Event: Nepal Earthquake
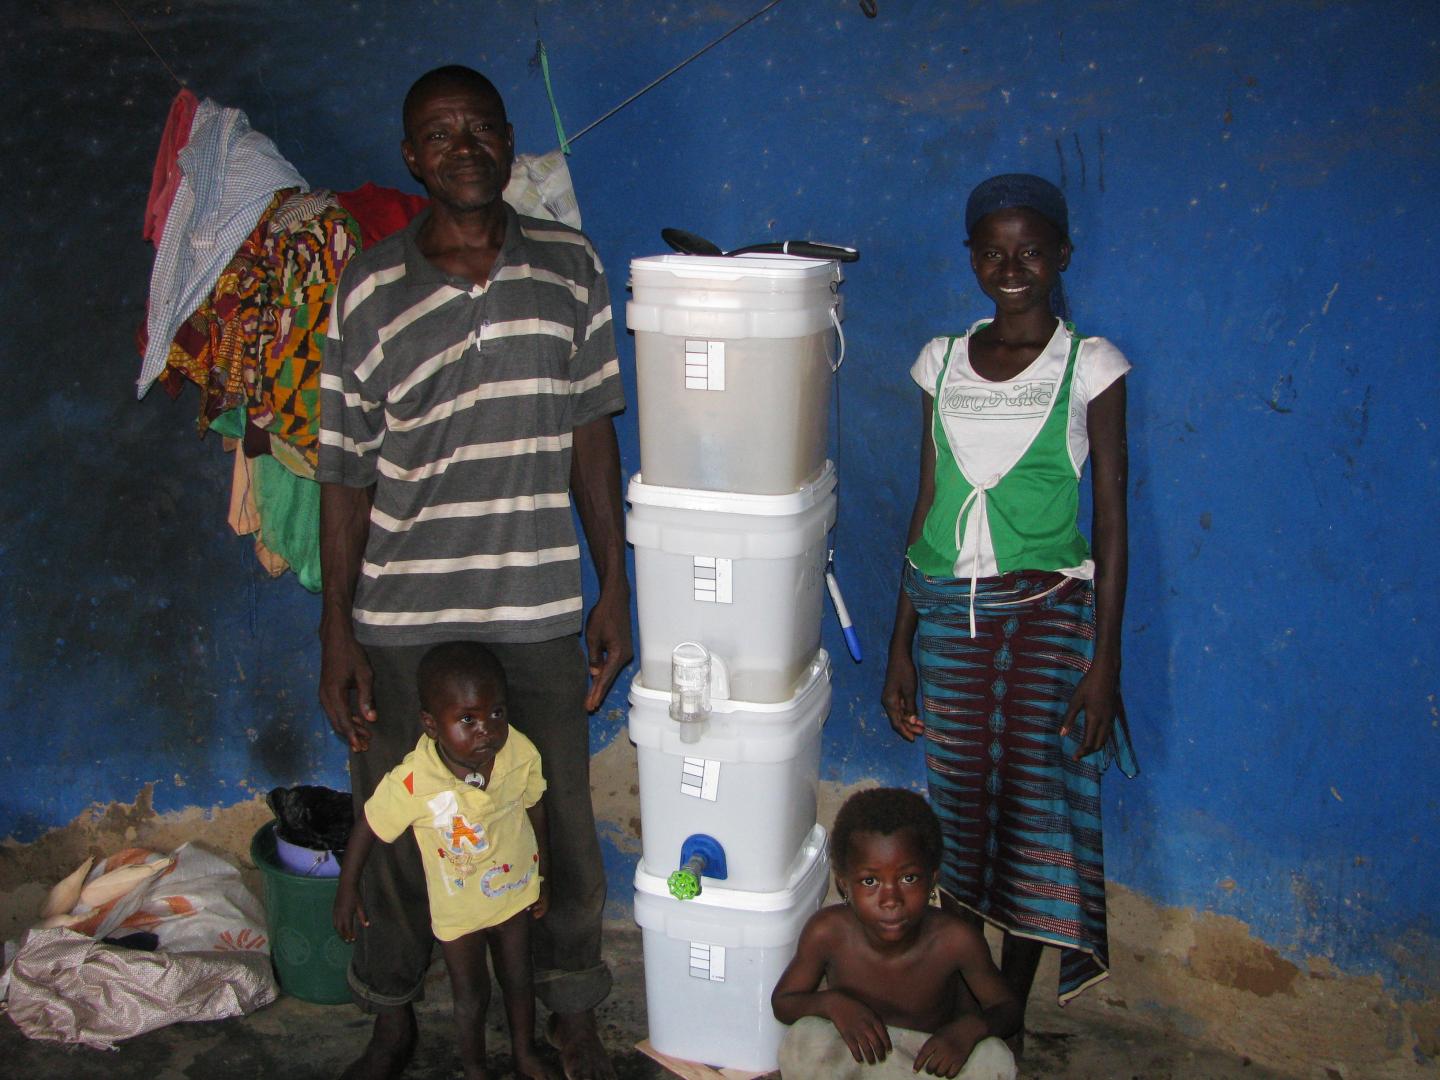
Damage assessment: no_damage